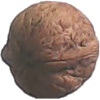
Label: Walnut 1